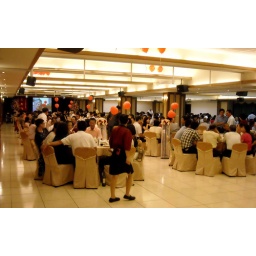
Full tables in between dress changes